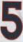
Number: 5